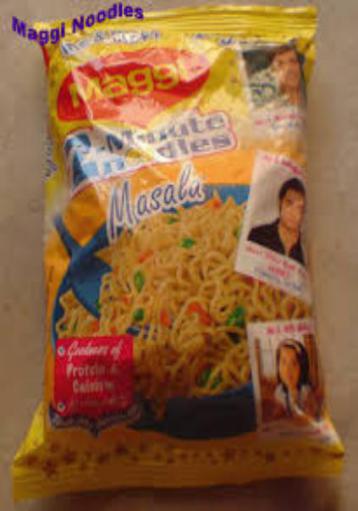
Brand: maggi noodles
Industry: Food